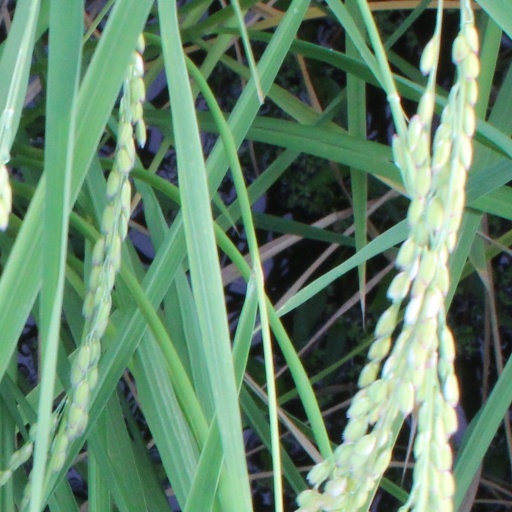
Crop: rice